Bürgi–Dunitz angle

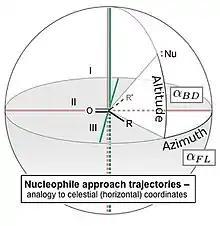
Bürgi–Dunitz and Flippin–Lodge nucleophile approach trajectory angles, formula_1 and formula_2, analogized to altitude- and azimuth-types of parameters in the celestial (horizontal) coordinate system. Both in this celestial coordinate system, and in the system to describe a nucleophile approaching a planar electrophile, the problem is to uniquely describe the location of a point off of a plane, relative to specific point on the plane. Hence, in both cases, the problem can be addressed using two angles, an altitude-type angle and an azimuth-type angle. Note, while elevation in celestial applications is most easily measured as the specific altitude shown, the elevation of the nucleophile, formula_1, is most easily measured as the supplementary angle, Nu-C-O, hence its values are most often >90° (see text and next image).

The Bürgi–Dunitz angle (BD angle) is one of two angles that fully define the geometry of "attack" (approach via collision) of a nucleophile on a trigonal unsaturated center in a molecule, originally the carbonyl center in an organic ketone, but now extending to aldehyde, ester, and amide carbonyls, and to alkenes (olefins) as well. The angle was named after crystallographers Hans-Beat Bürgi and Jack D. Dunitz, its first senior investigators.